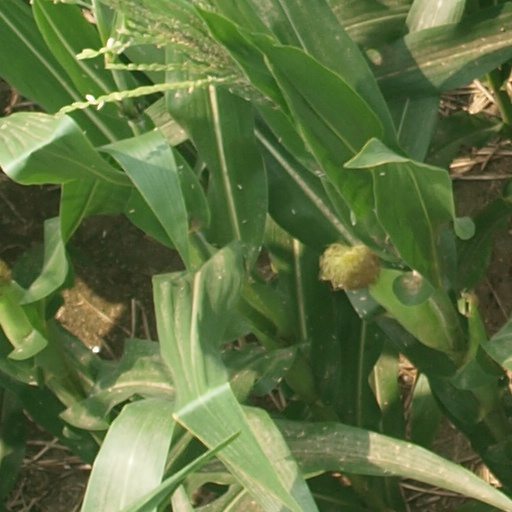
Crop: maize; corn